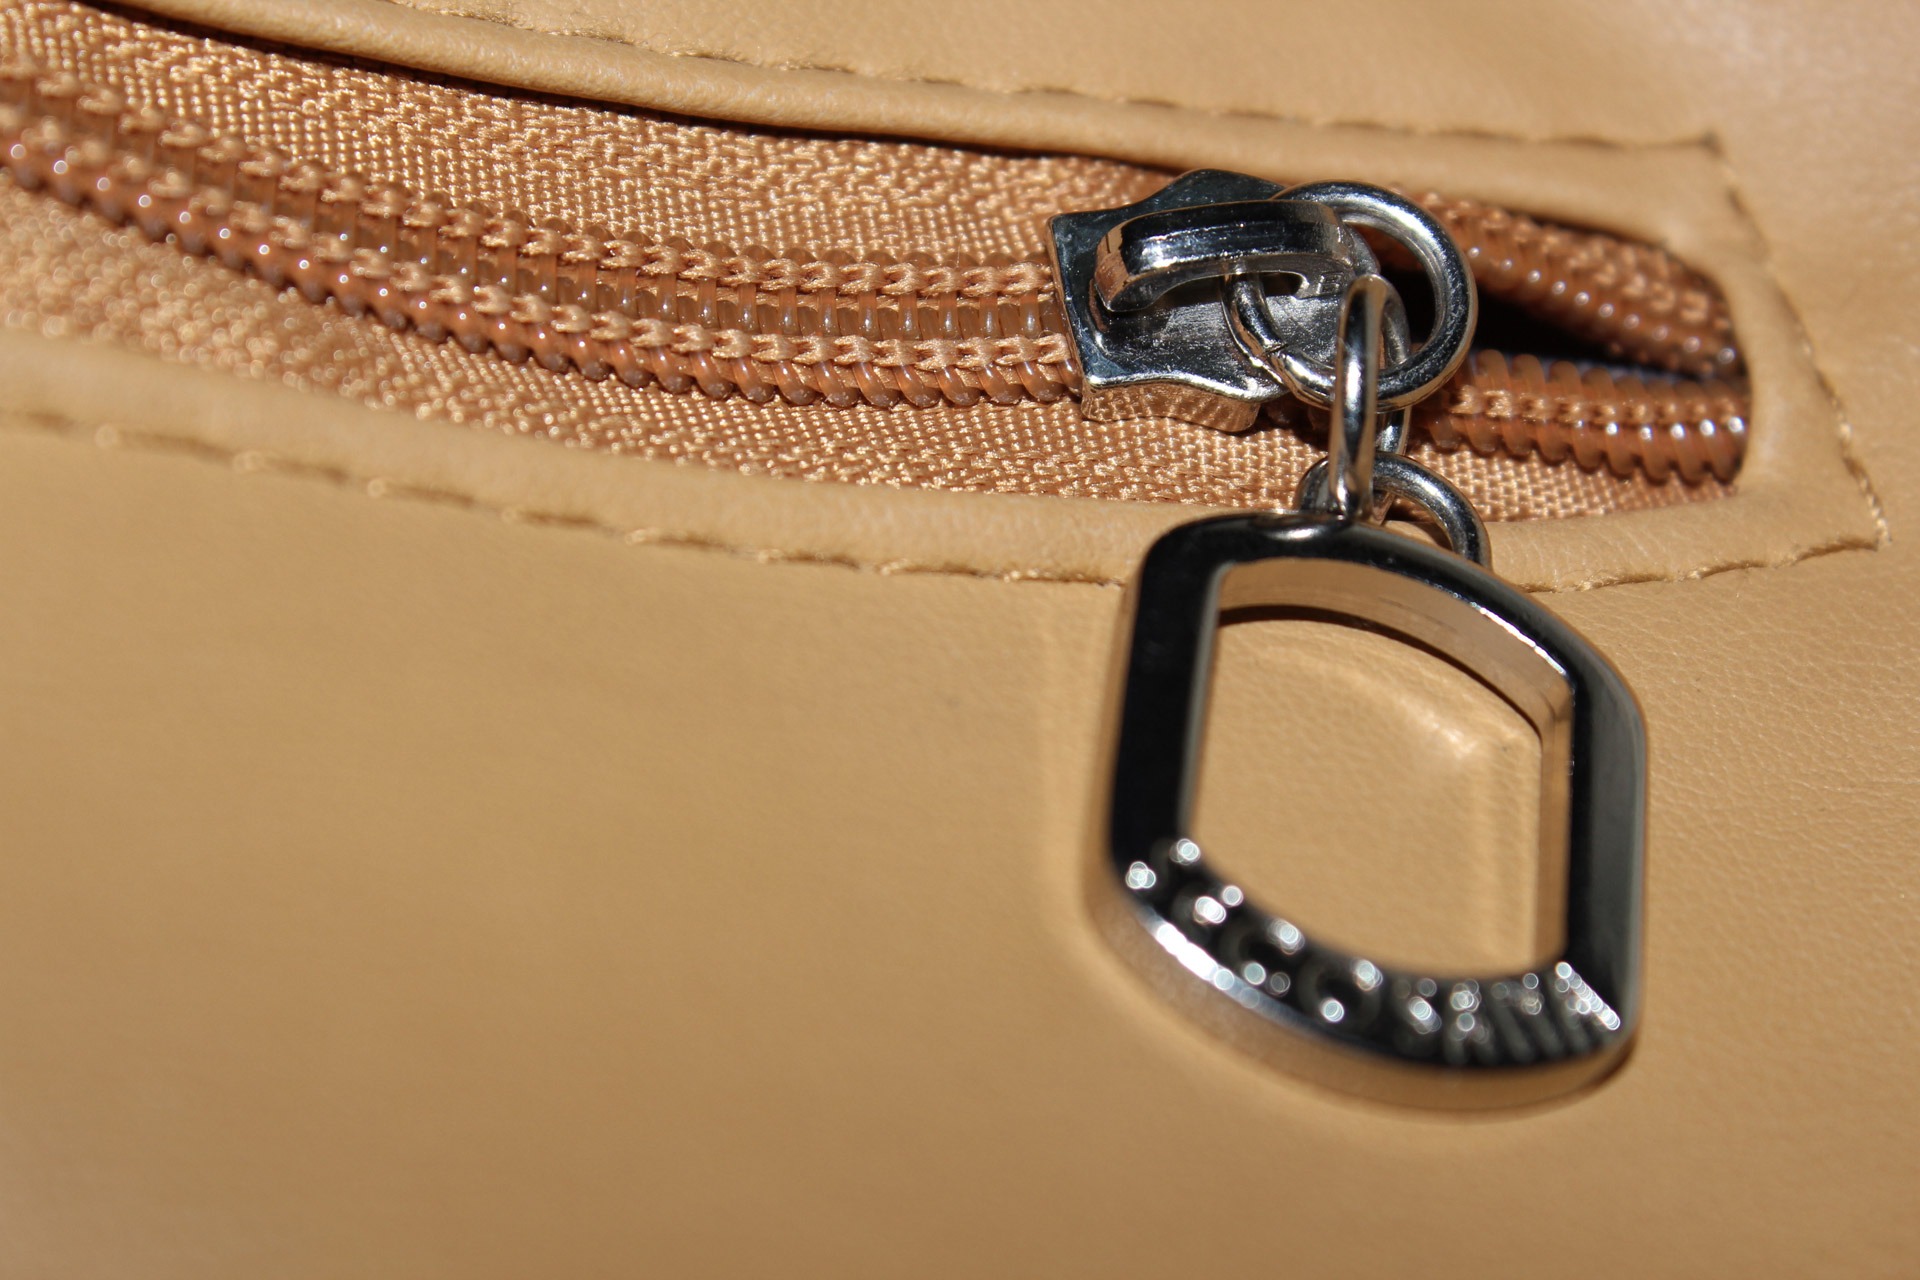
hand, leather, metal, bag, handbag, brand, zipper, strap, pocket, metallic, silvery, zip, fashion accessory, zipped